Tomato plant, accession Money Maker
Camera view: bottom (45 deg); turntable rotation: 270 degrees
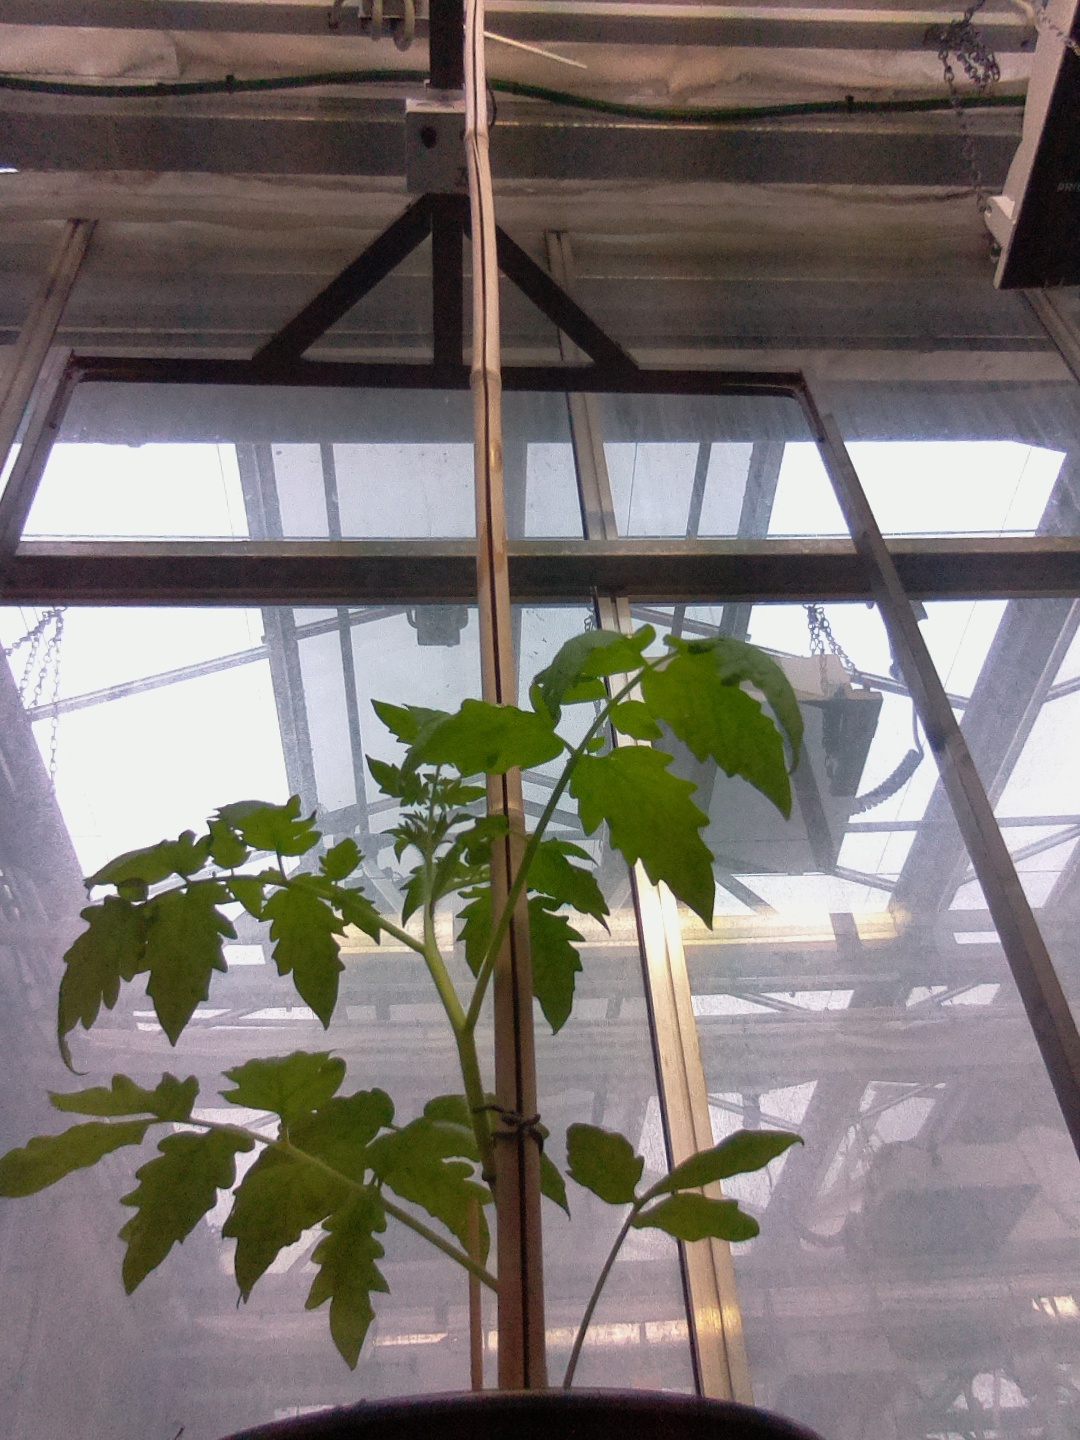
BBCH growth stage 13: 6 of true leaves visible